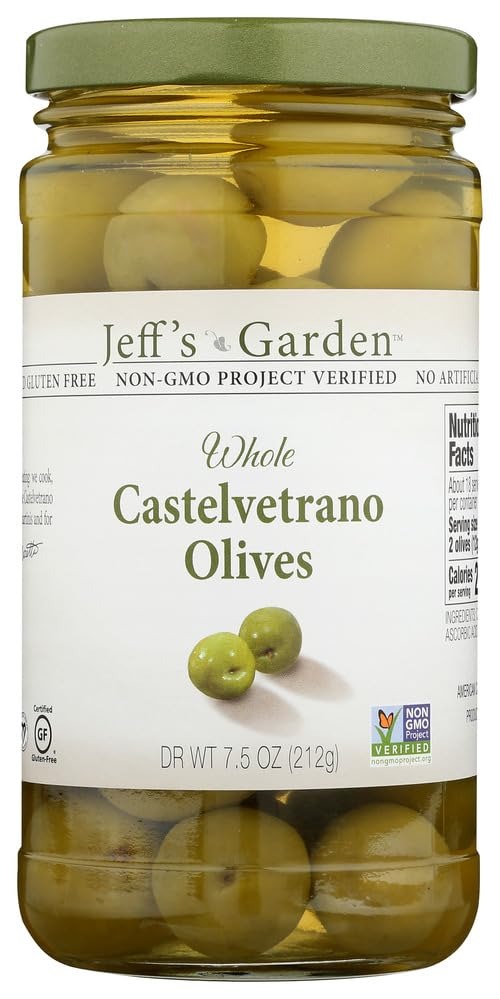
Item Name: Jeffs Garden Natural Whole Castelvetrano Olives, USDA Organic, Vegan, Gluten Free, Non GMO, No Artificial Flavors, 7.5 Ounce (Pack of 6)
Bullet Point: Jeffs Garden Natural Whole Castelvetrano Olives, USDA Organic, Vegan, Gluten Free, Non GMO, No Artificial Flavors, 7.5 Ounce (Pack of 6)
Value: 45.0
Unit: Ounce

Price: 35.98